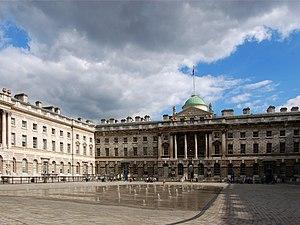
Somerset House est un grand bâtiment néoclassique situé directement à l'est de Waterloo Bridge dans le centre de Londres. Il donne directement sur le Strand, l'une des plus célèbres avenues de la capitale britannique.
Sir William Chambers, né le 23 février 1723 à Göteborg et mort le 10 mars 1796 à Londres, est un architecte écossais.